Record (TV network)

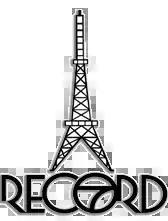
Record logo in the 70s

Due to disagreements between the directors of TV Rio and Record (because the Rio de Janeiro channel had acquired productions from Tupi, which was then a rival of the Machado de Carvalho family station), the Emissoras Unidas was extinguished in 1967. Later, however, the two stations reconnected and founded the Rede de Emissoras Independentes, which became known by the acronym REI. Immediately after this, businessman Silvio Santos acquires half of Record and uses it to show some of his programs (since the entertainer had lost space on other television channels). Despite initially not agreeing, the former owners of Record end up accepting the agreement for Silvio to co-operate the station.